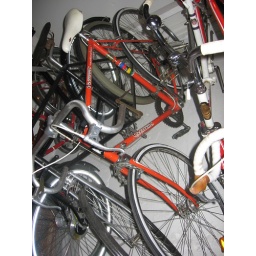
The orange &amp;quot;gas pipe&amp;quot; road bike - almost ubiquitous in Vancouver, BC. Private collection. Stockholm, Sweden, July, 2008.